Crédit Agricole Italia

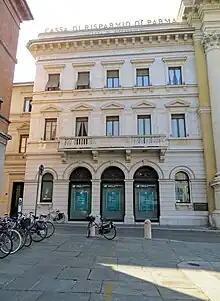
Historic head office of Cariparma

Crédit Agricole Italia S.p.A., formerly Crédit Agricole Cariparma S.p.A., is an Italian banking group, a subsidiary of French banking group Crédit Agricole. Crédit Agricole Italia was ranked as the 11th largest bank in Italy by total assets at 31 December 2015. The group serving Emilia-Romagna, Liguria and Friuli-Venezia Giulia, where the predecessors originated, as well as Campania, Lazio, Lombardy, Piedmont, Tuscany, Umbria and Veneto, or half of Italian regions.